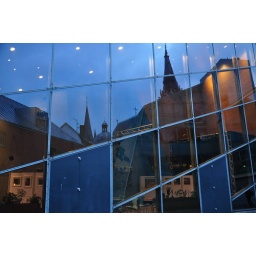
The Dome of Aachen in the mirror surface of the new building &amp;quot;Kaiserbad&amp;quot; in the inner City of Aachen/Germany